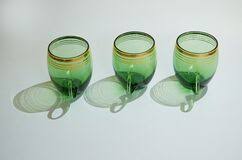
Waste category: glass